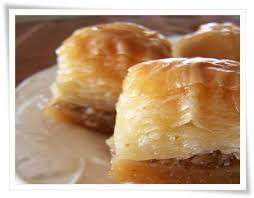
Yemek: baklava